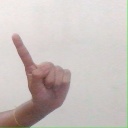
अक्षर: ए